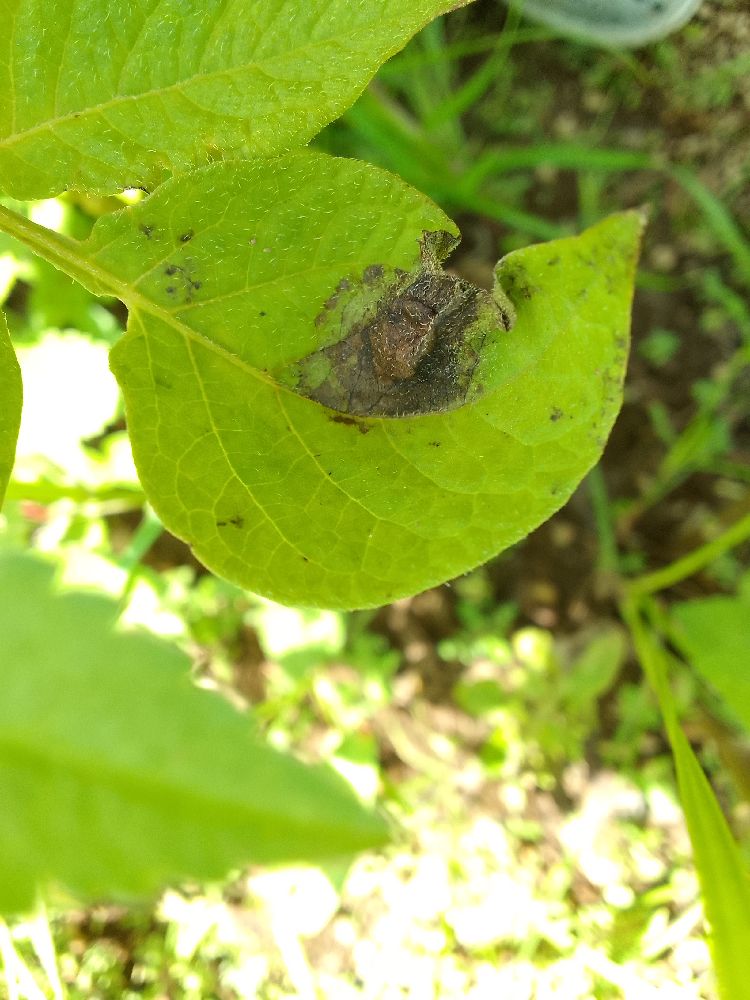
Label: Late blight